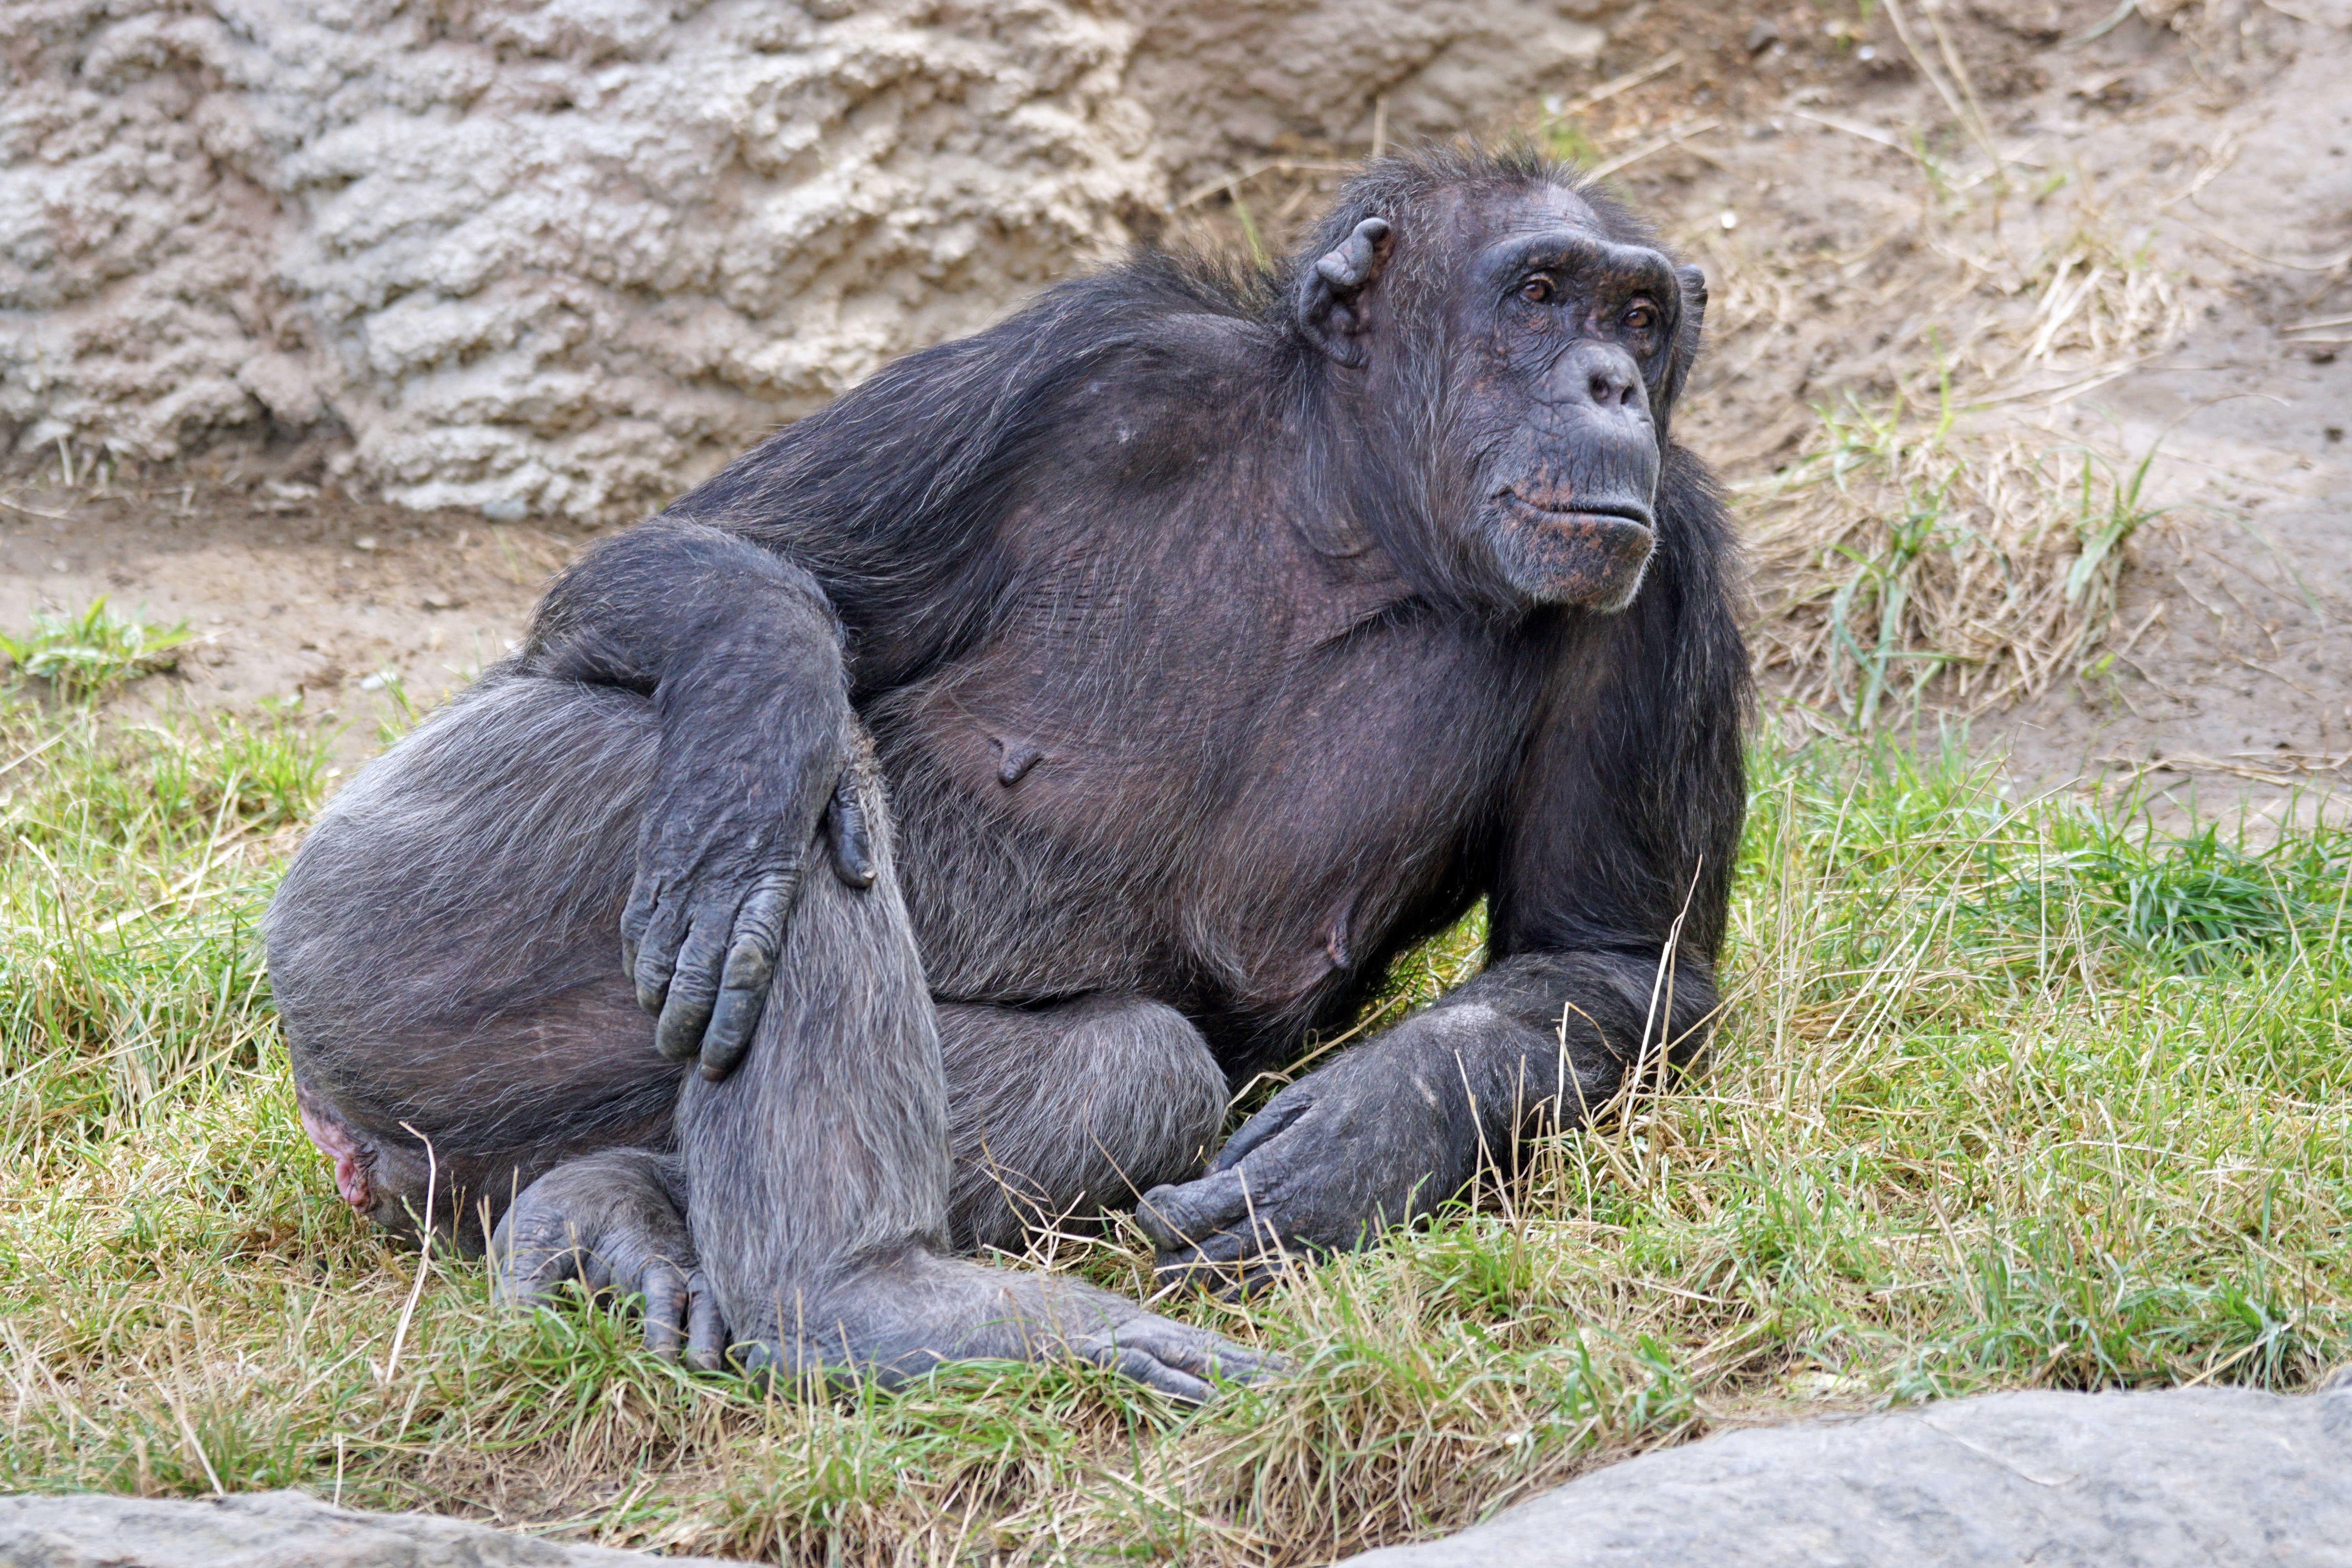
wildlife, zoo, mammal, fauna, primate, chimpanzee, vertebrate, safari, dangerous, western gorilla, great ape, common chimpanzee